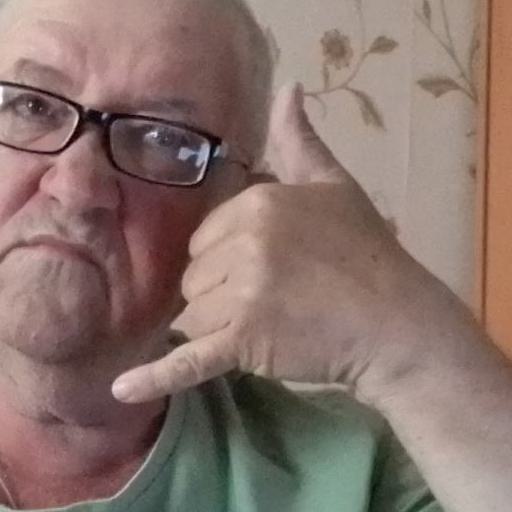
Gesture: call